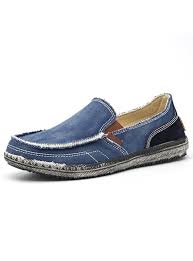
Label: Boat